Oliver O'Connor Barrett

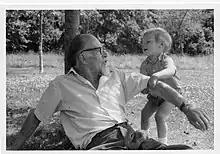
Connor Barrett in 1967-68 with his grandson Ben Page

In 1962, as the 1964 New York World's Fair was being planned, Barrett was commissioned to create the Sculpture Continuum Playground. In his book "Myself Emerging" it states that the "CONTINUUM principle was invented and patented by Barrett in America. Other designs based on the principle are available, adapted to various environmental situations." It is unclear as to what became of the playground following the end of the fair in 1965. Regarding this work, Barrett quotes a letter from the eminent art historian Herbert Read in which Read states, "You have given a new spacial development to the Art of sculpture."